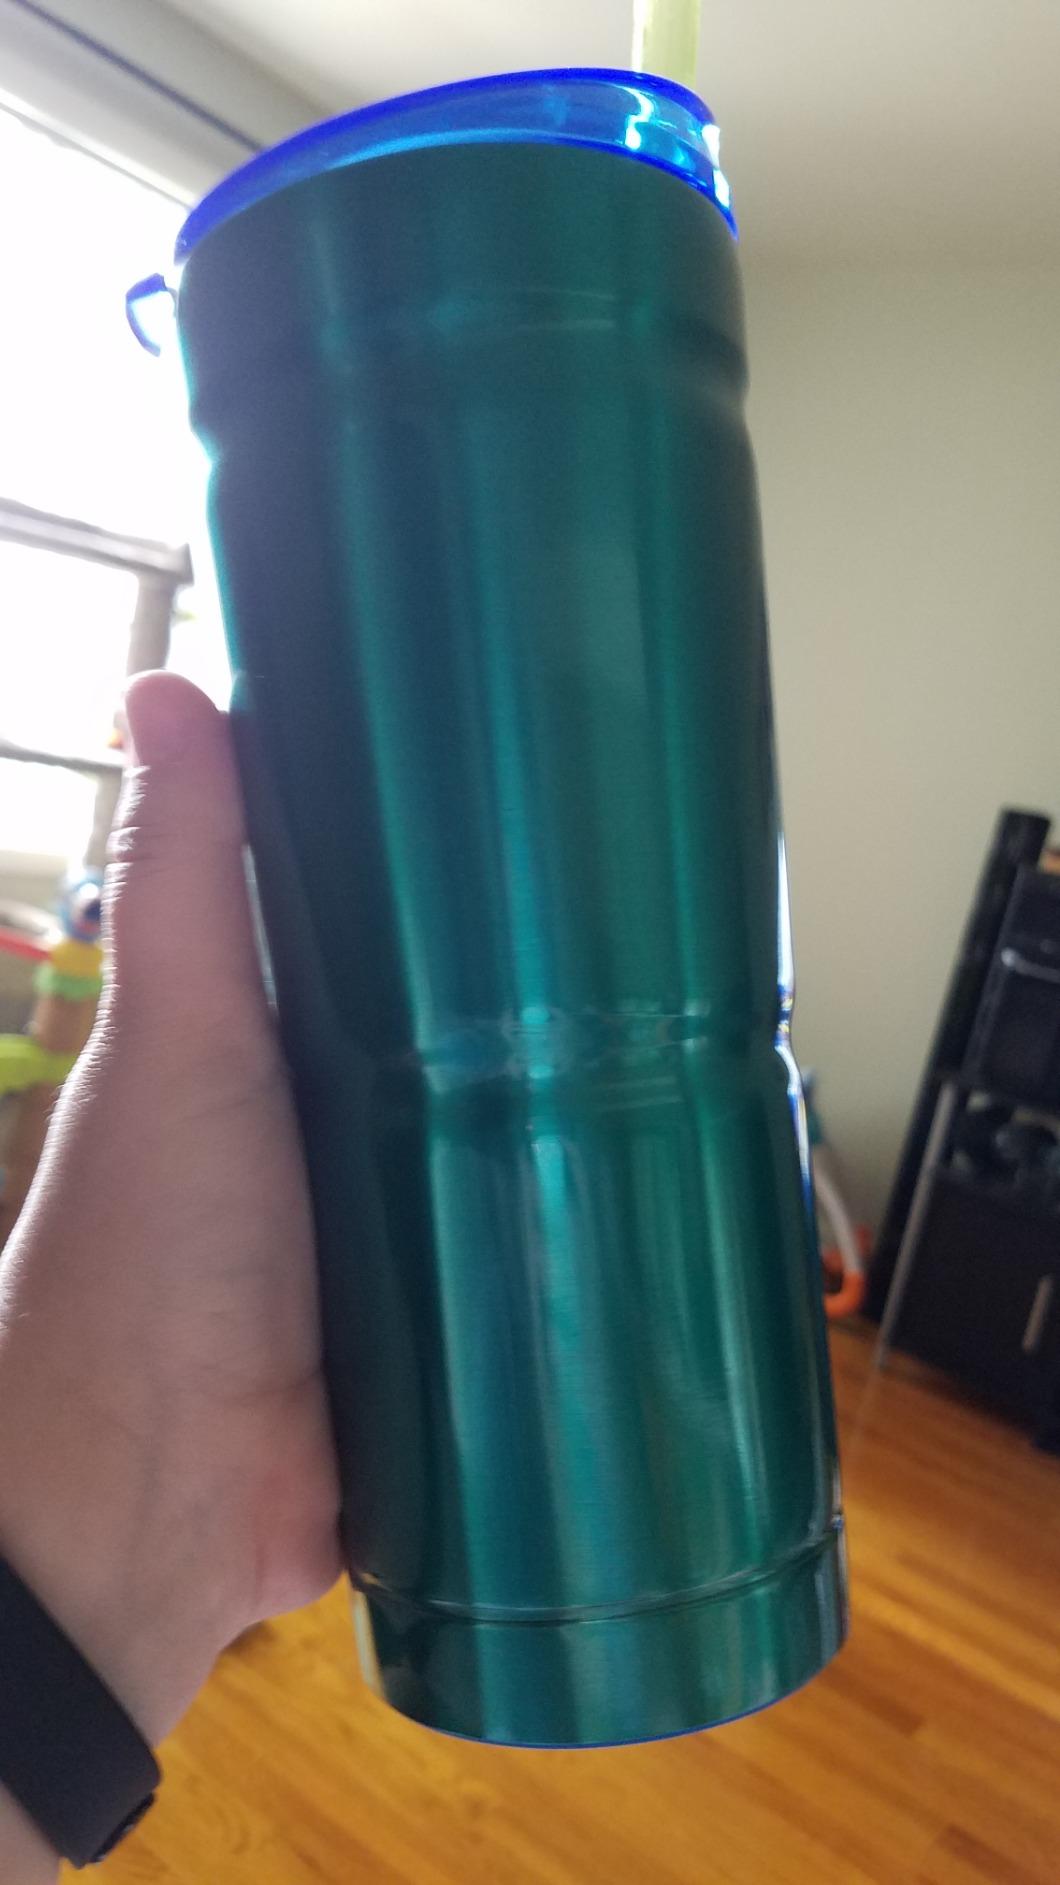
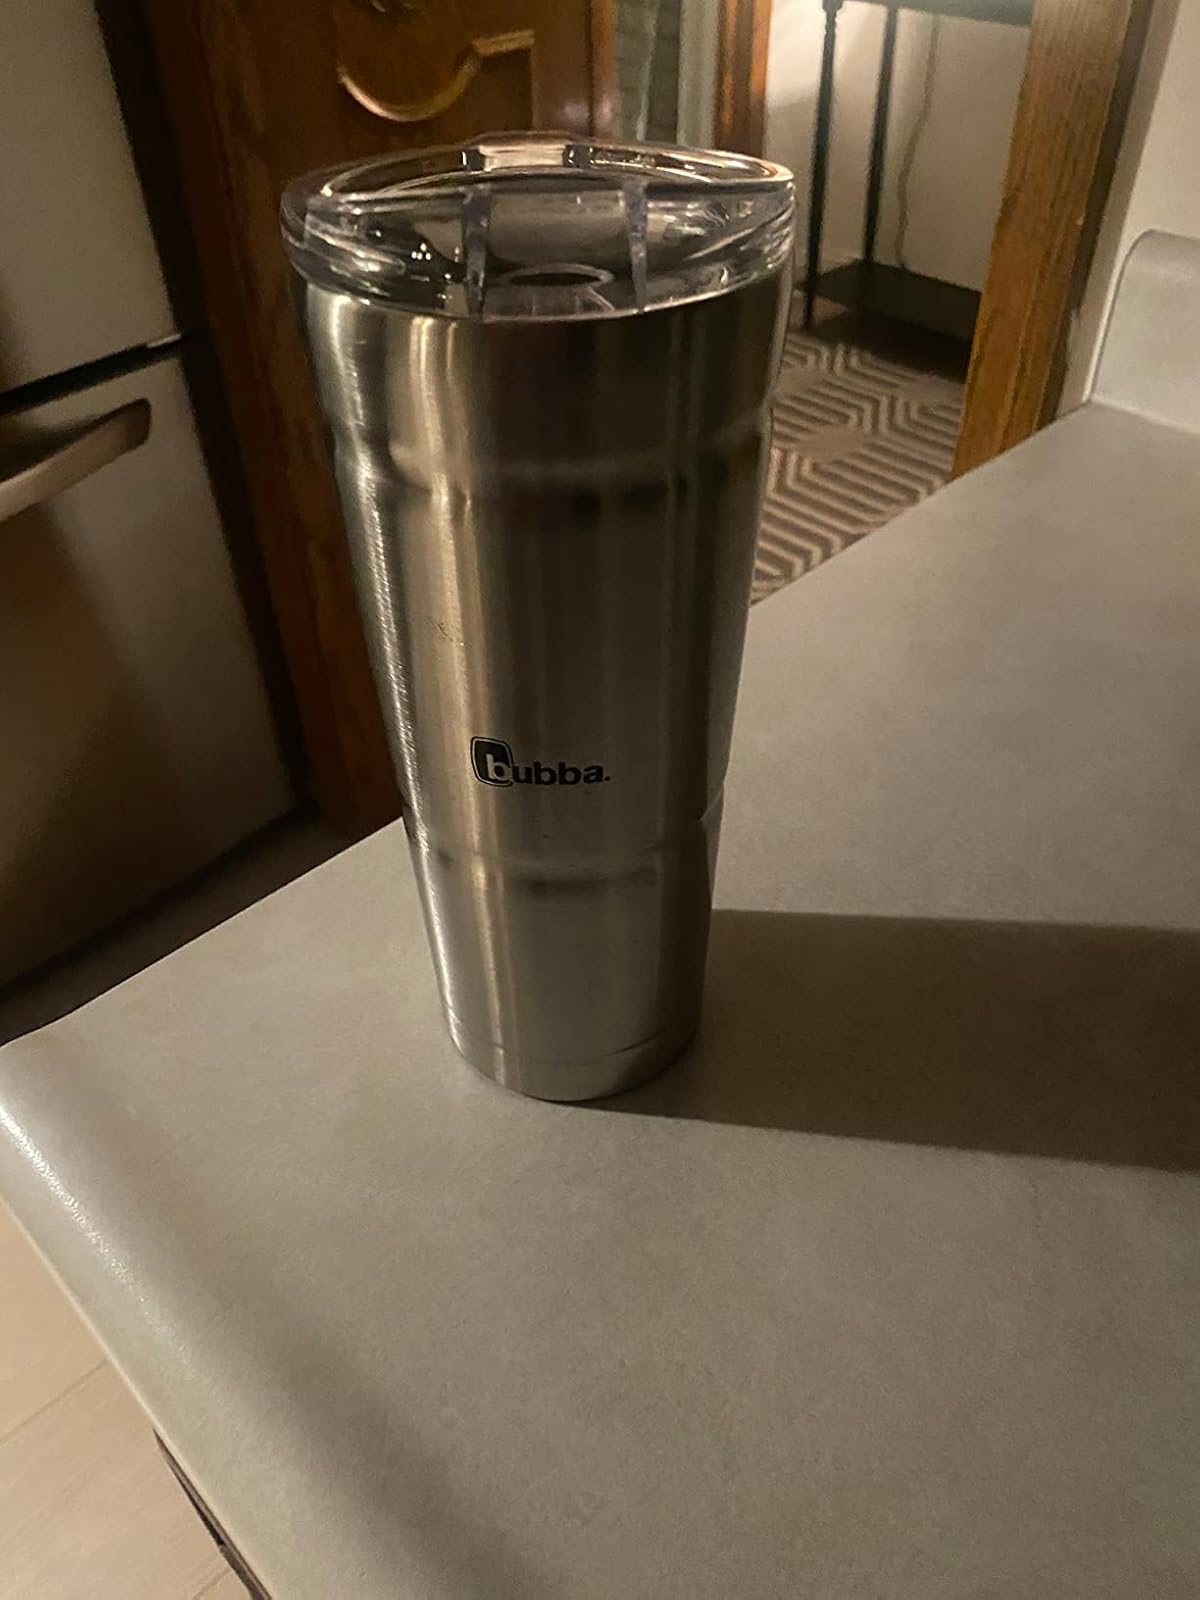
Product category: items_tea
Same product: no